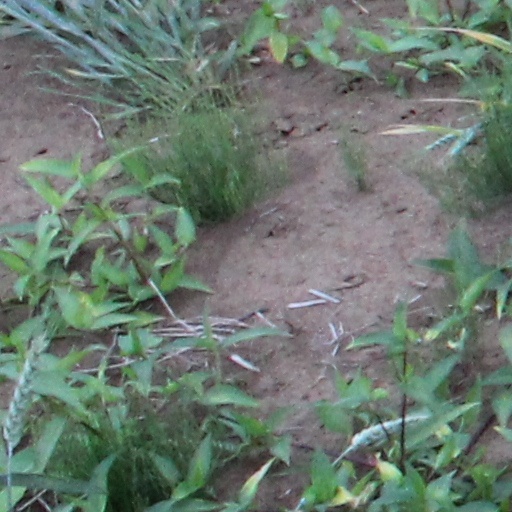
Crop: wheat